Tito–Šubašić Agreements

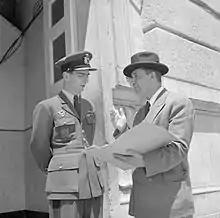
Peter II of Yugoslavia (left) and the Prime Minister of the Yugoslav government-in-exile Ivan Šubašić clashed over composition of the regency council envisaged by the Tito–Šubašić Agreements.

In a meeting with Churchill and Eden on 21 December, and in his letters to the British Prime Minister of 29 December 1944 and 4 January 1945, Peter II rejected the proposed regency as unconstitutional. Nonetheless, Churchill pressed the king to accept all decisions of the future Yugoslav government regarding the regency. Regardless, on 11 January the king formally objected to the regency and the AVNOJ having legislative powers, and rejected the Tito–Šubašić Agreement. On 22 January, the king sacked Šubašić for concluding the agreement without consulting him on the matter.